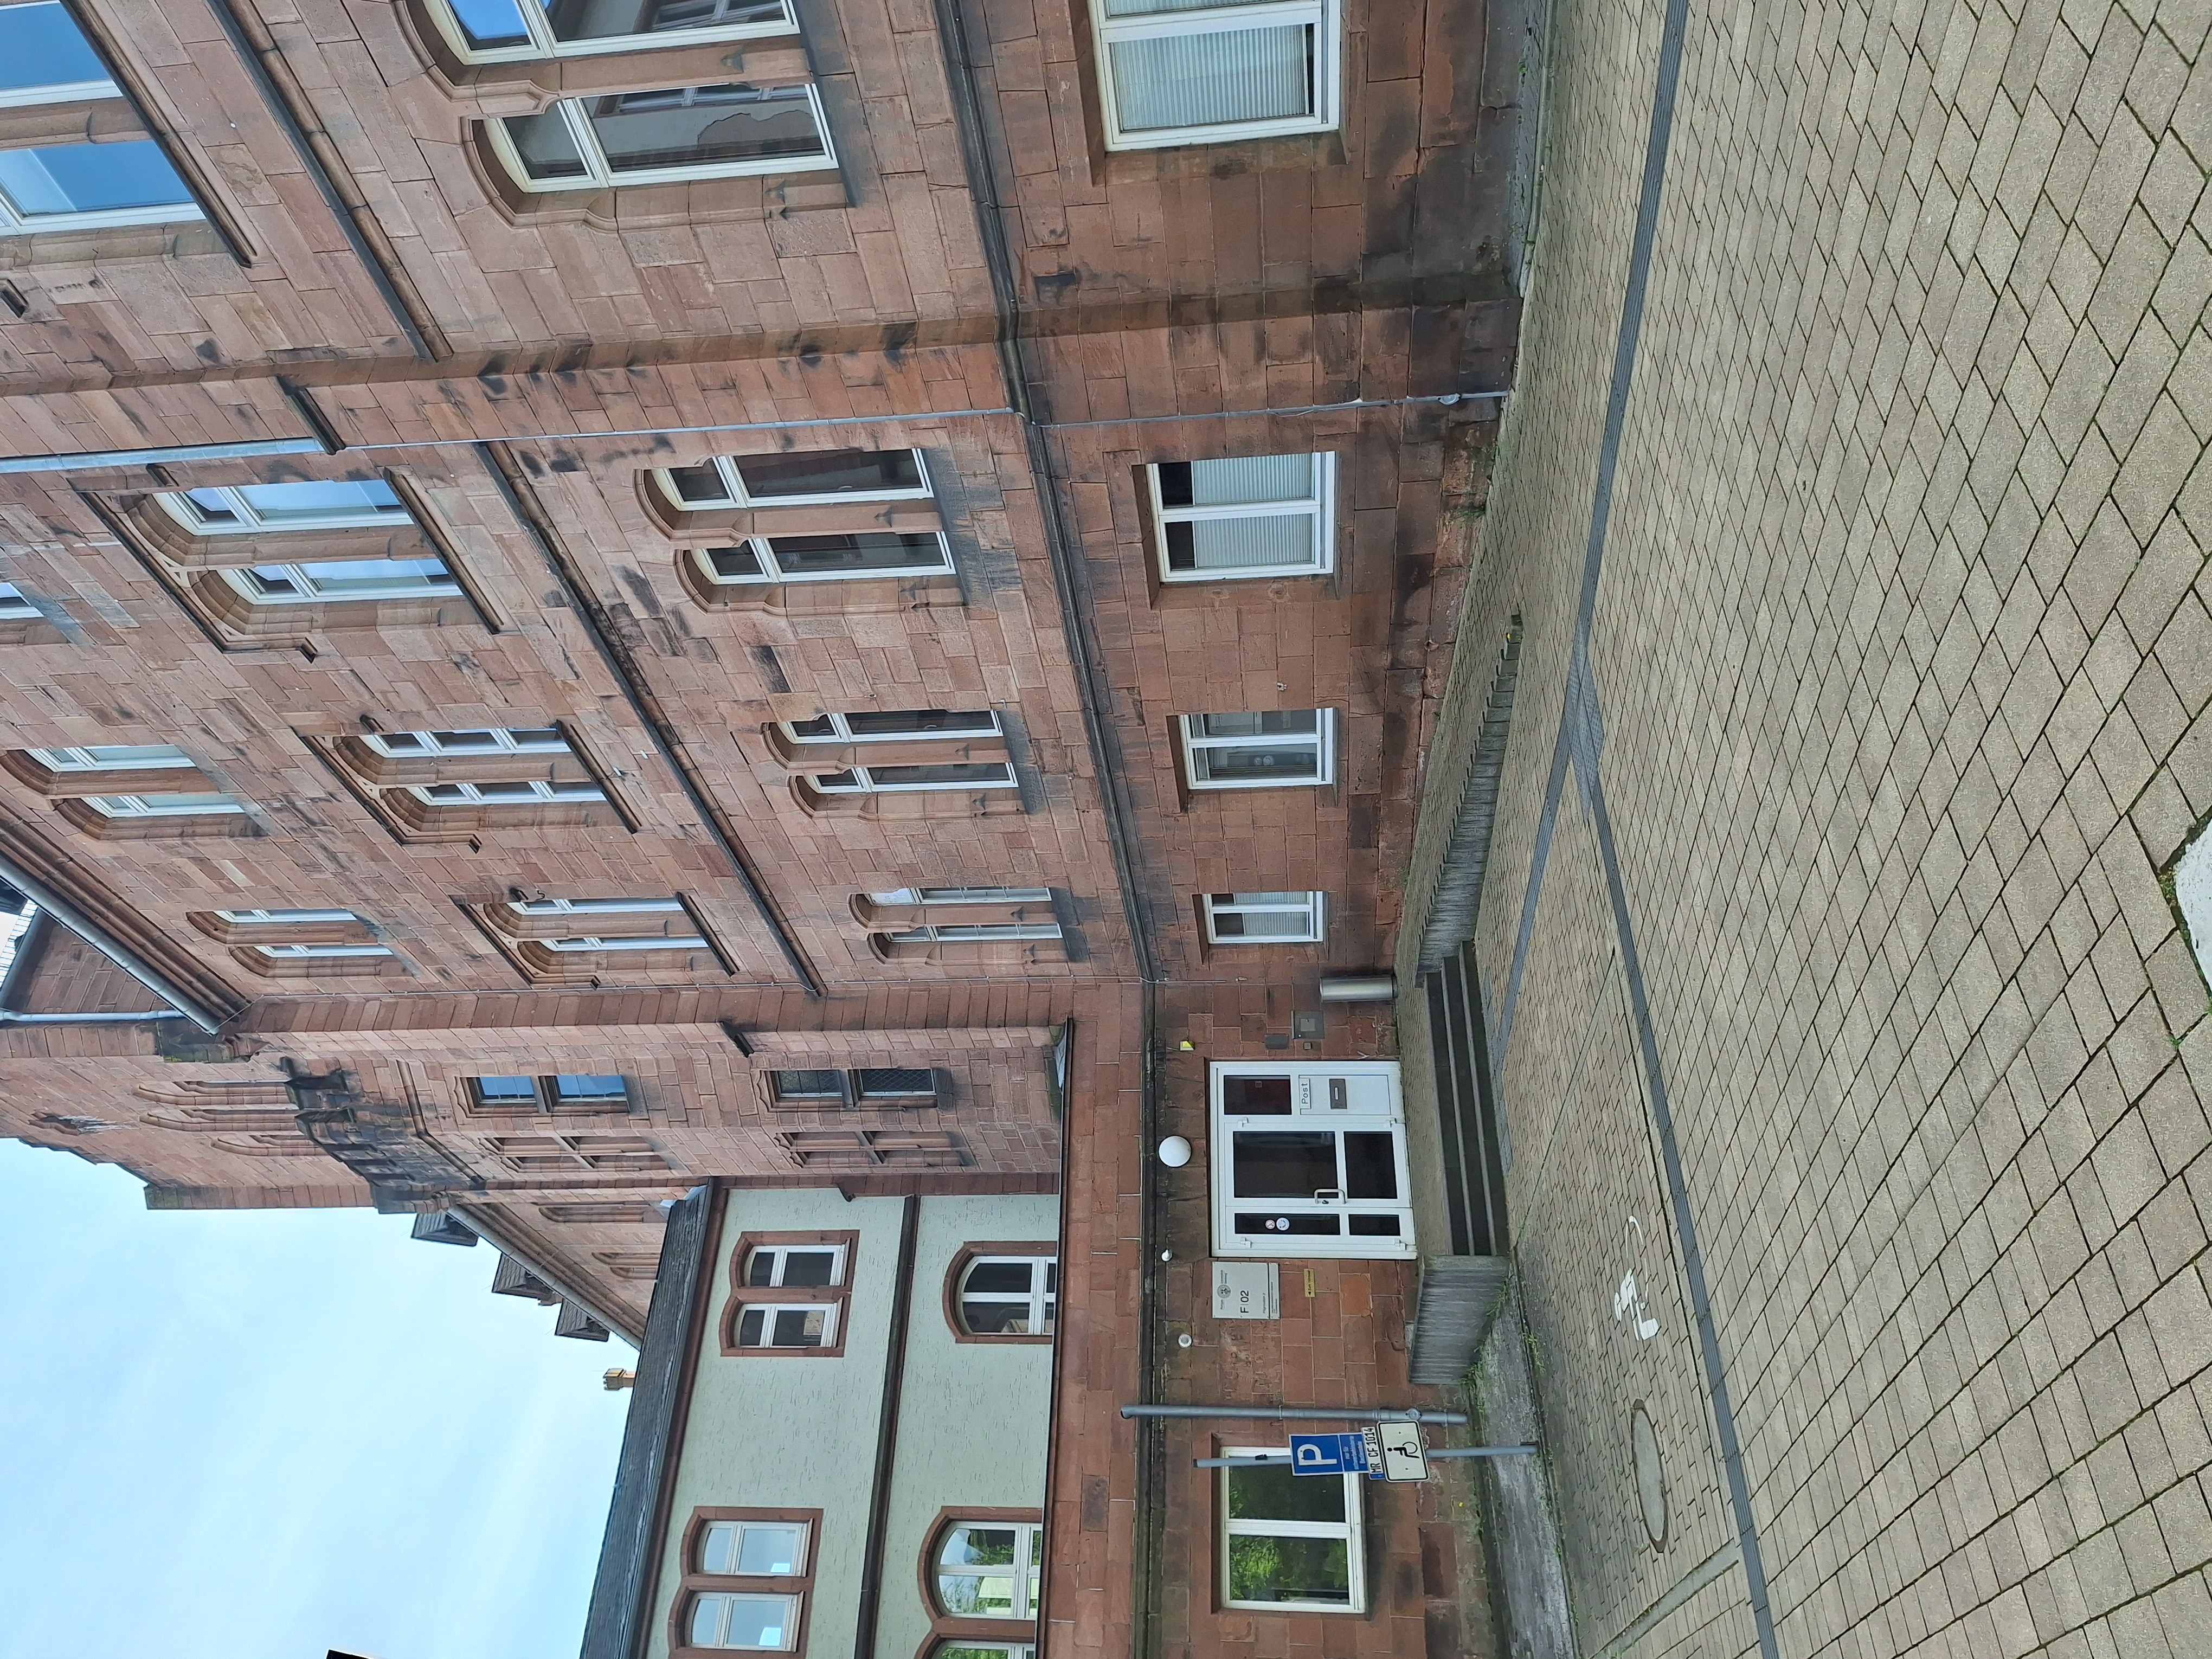
Building: Pilgrimstein 2